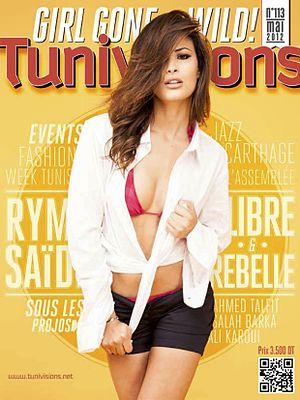
Couverture du numéro 113 du magazine tunisien Tunivisions.
Rym Saïdi ou Rim Saïdi, née le 21 juin 1986 à Tunis, est un mannequin tunisien.